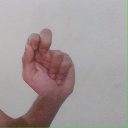
अक्षर: ढ